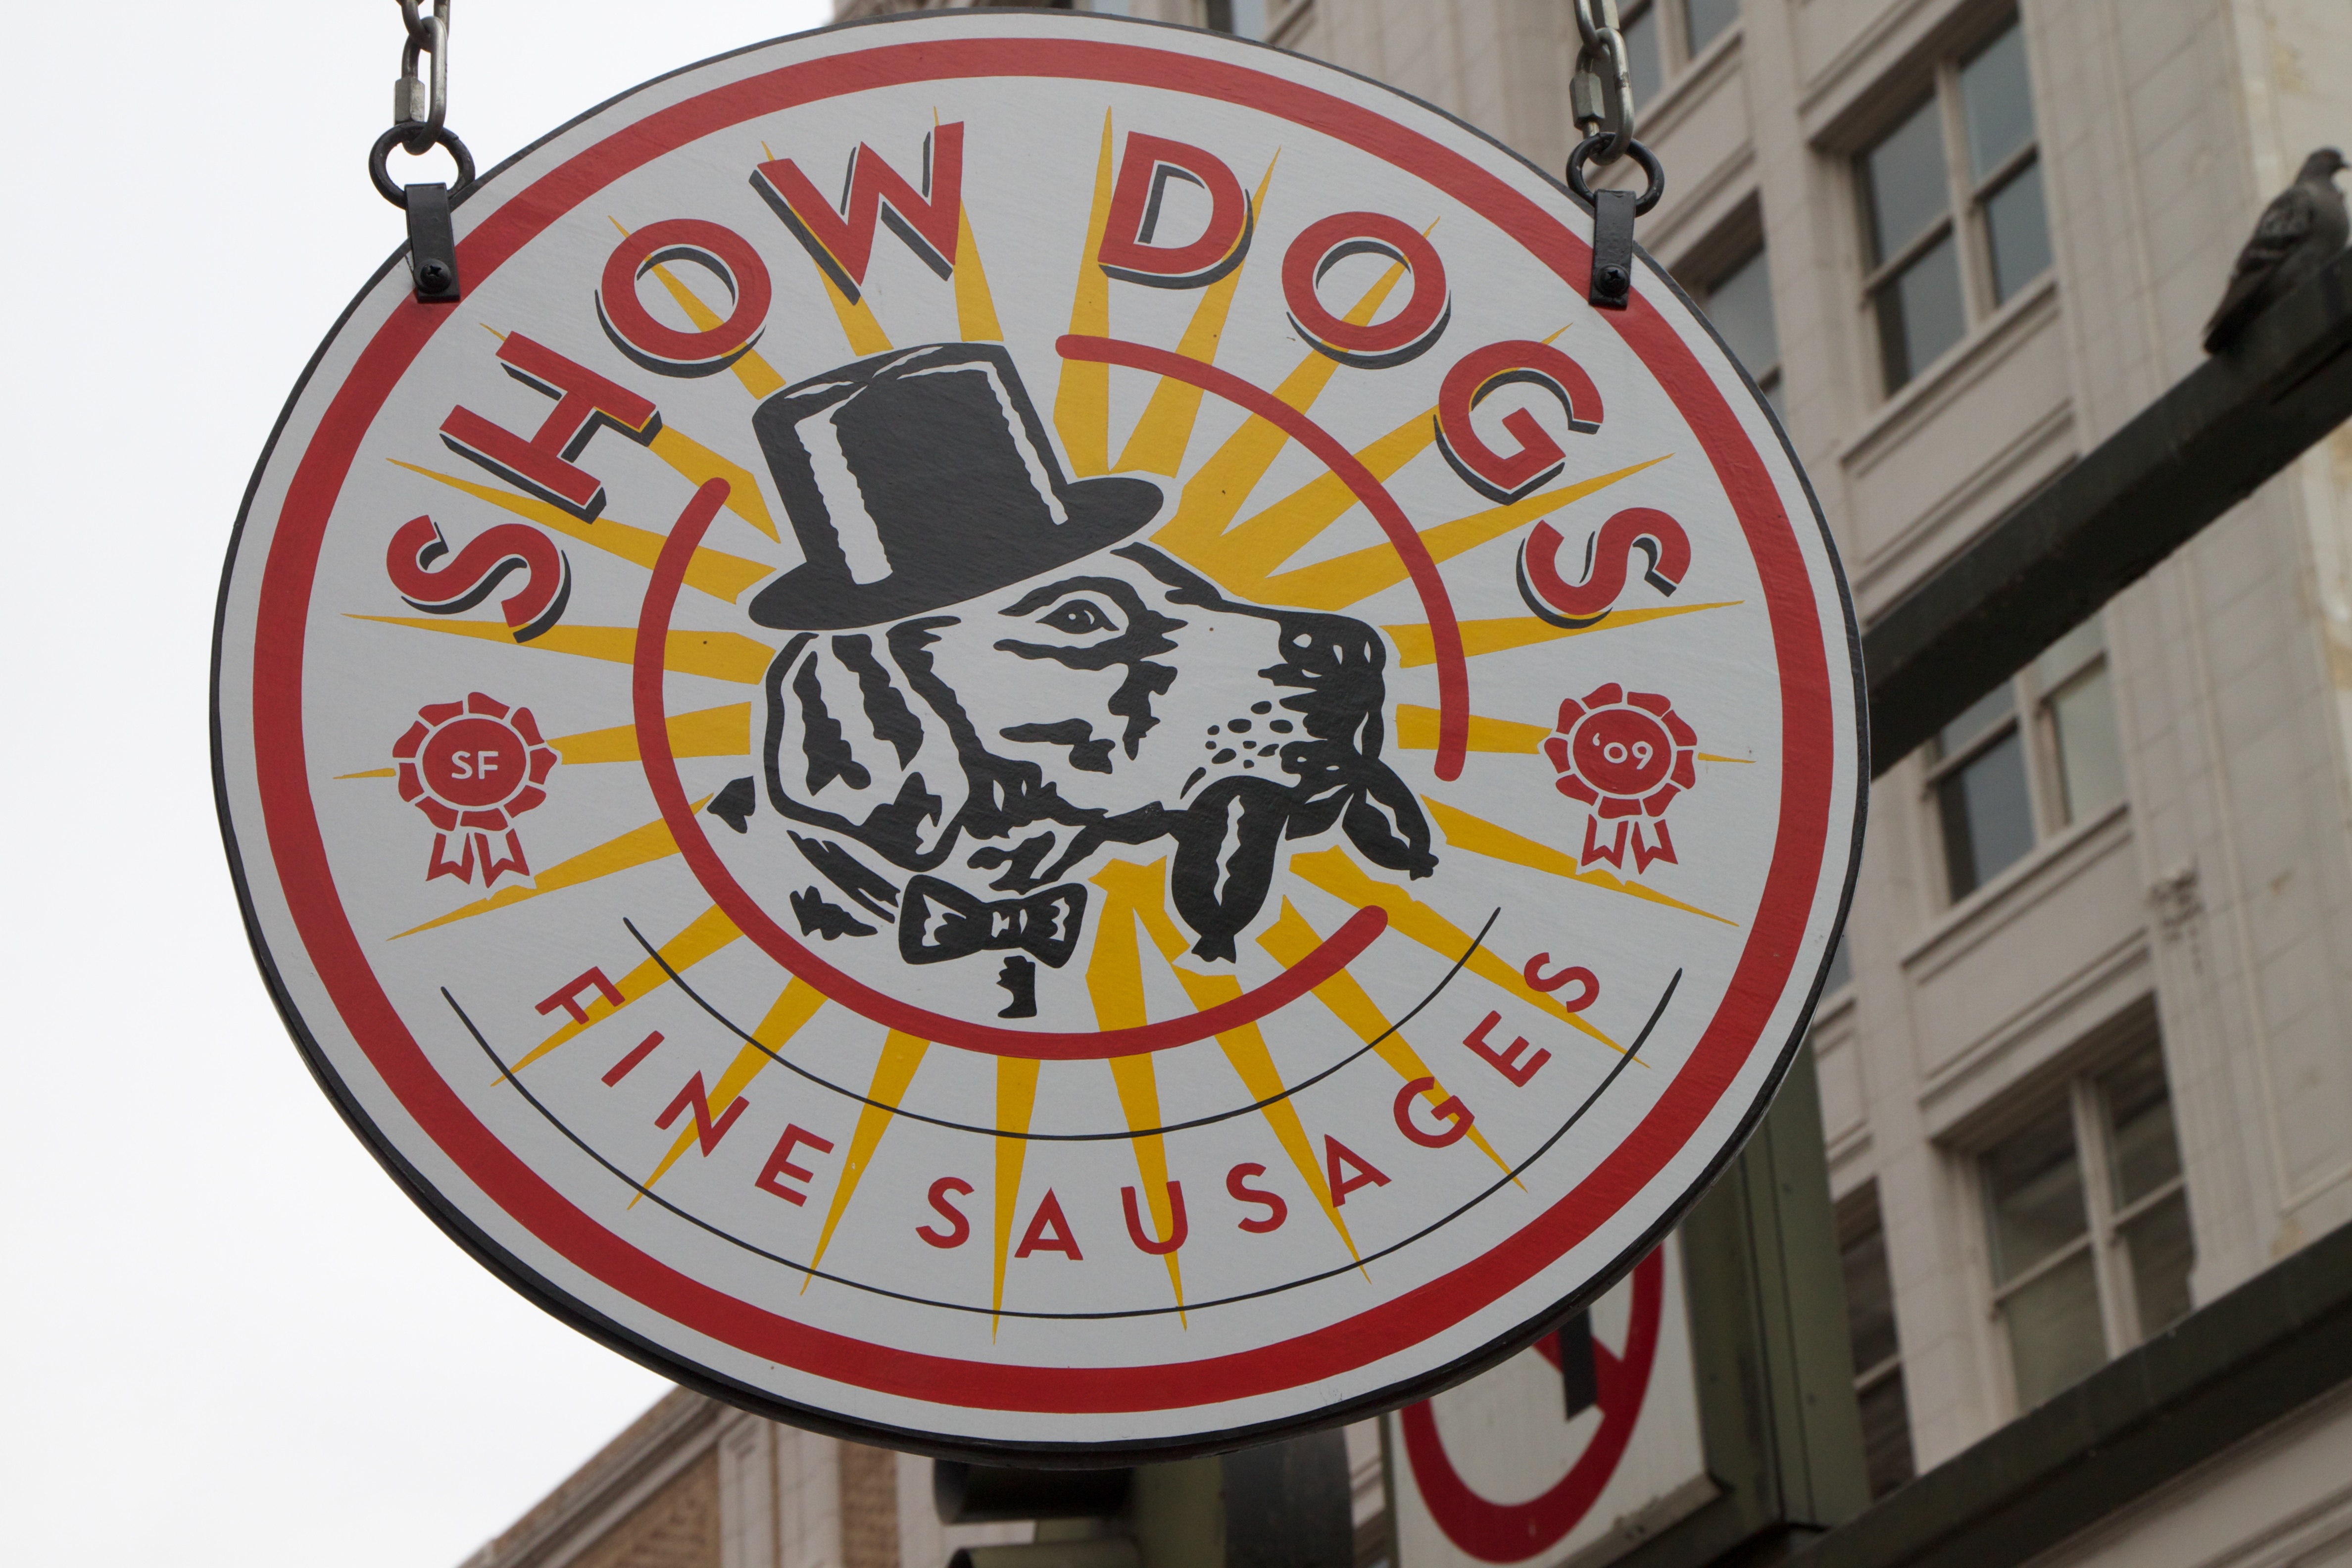
sign, signage, art